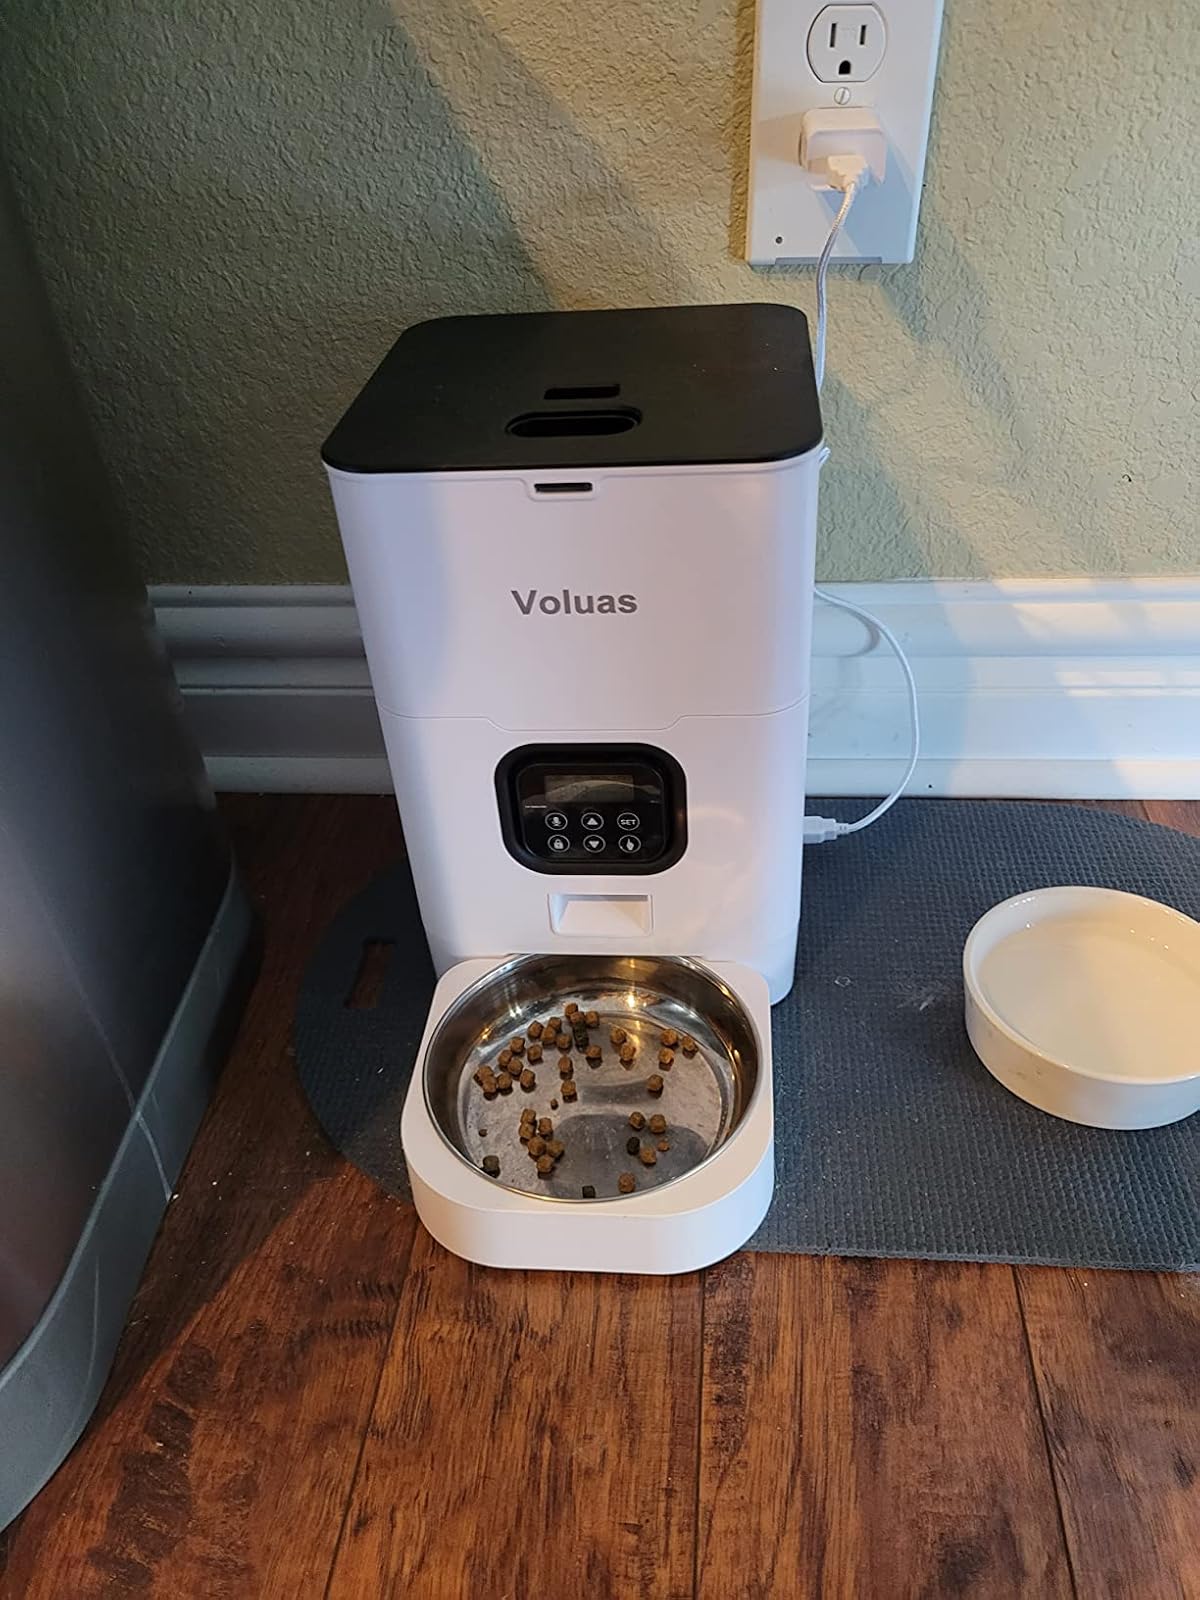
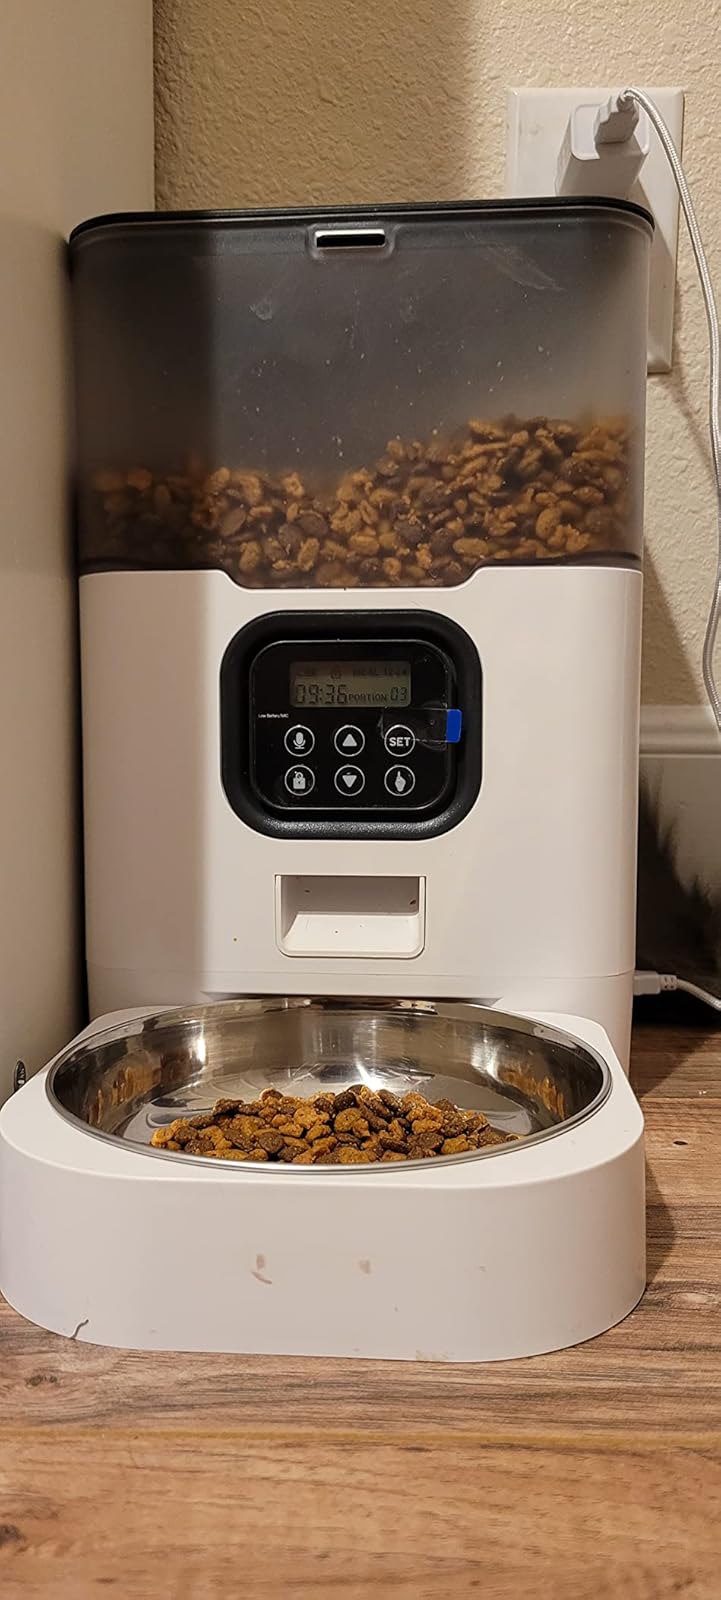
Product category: items_feeder
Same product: no